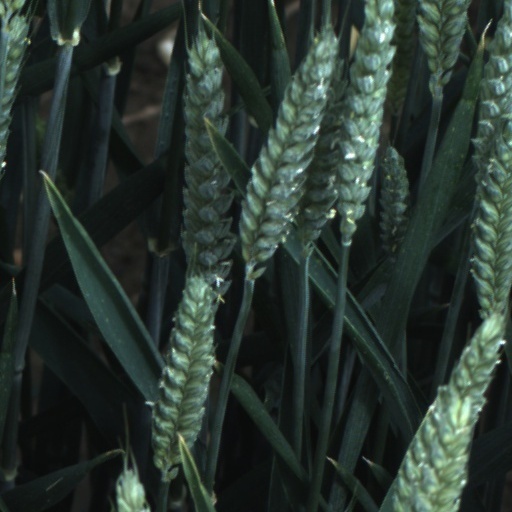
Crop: wheat